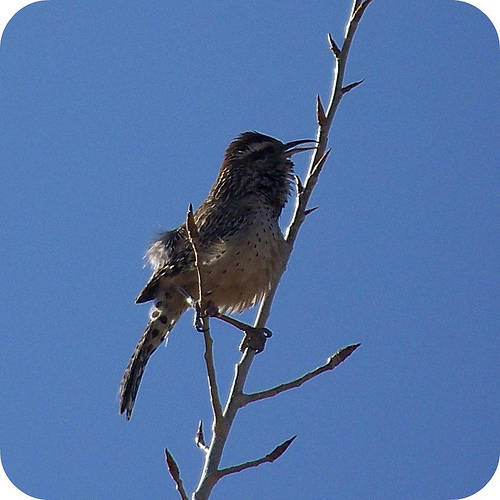
a small bird with a spiky appearance, and colored white and black.
this bird is brown with black on its head and has a long, pointy beak.
this bird features spots on tail, chest, and back also a long, sharp, curved beak.
this bird has a long pointed beak, a brown abdomen and black speckles all over the body and a black cheek.
this is a black bird with a brown breast and long feathers on the throat and crown.
this bird has wings that are black and has a long billa small bird with brown belly and breast, black tarsus and feet and the bill is long and pointed
this bird has a white breast and belly, as well as spotted gray and white plumage and a very sharp, downward turned bill.
this bird has very shaggy feathers, supporting all shades of brown and a white belly.
this bird has wings that are black and has a white belly
Species: Cactus Wren